Outdoor recreation

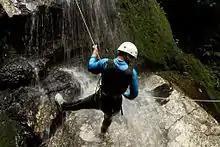
Canyoning at Sundarijal, Kathmandu, Nepal

Canyoning is an activity which involves climbing, descending, jumping and trekking through canyons. The sport originates from caving and involves both caving and climbing techniques. Canyoning often includes descents that involve rope work, down-climbing, or jumps that are technical in nature. Canyoning is frequently done in remote and rugged settings and often requires navigational, route-finding and other wilderness skills.